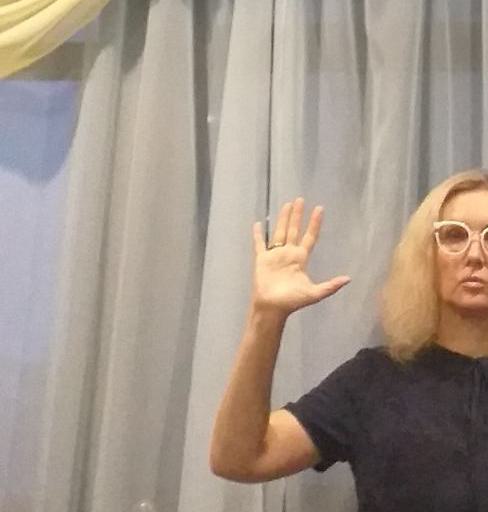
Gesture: palm